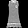
Label: Dress